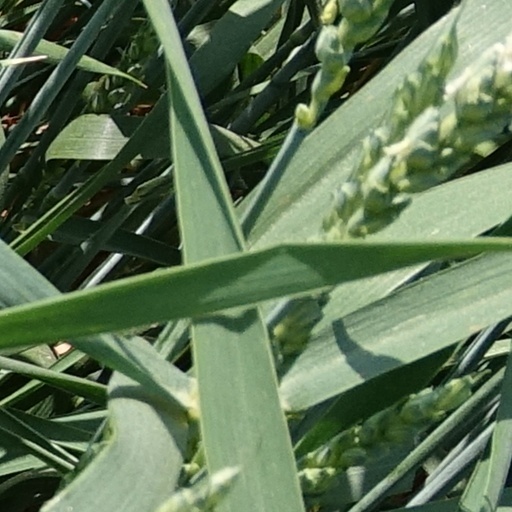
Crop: wheat